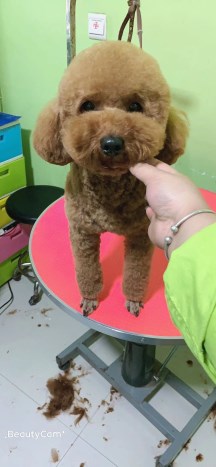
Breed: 7449-n000128-teddy